Gianni De Luca

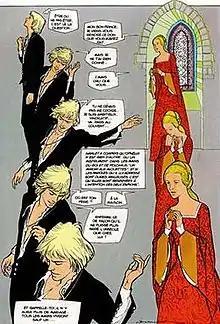
A panel from "Hamlet".

Gianni De Luca (born Fortunato De Luca (27 [25] January 1927 – 6 June 1991) was an Italian comic book artist, illustrator, painter and etcher.